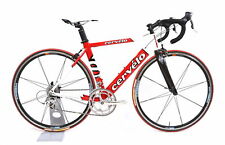
Vehicle type: Bikes